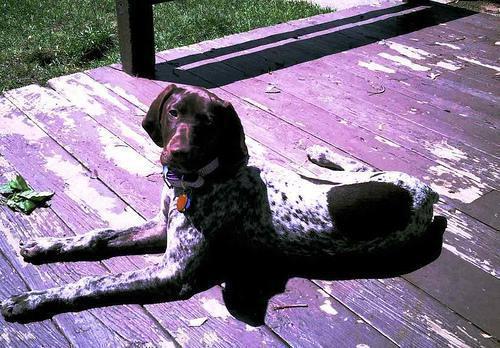
German_short-haired_pointer